Bangladeshi Americans

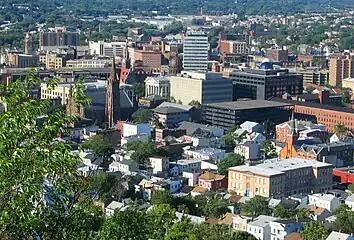
Paterson, New Jersey, in the New York City area, is home to the second largest Bangladeshi American population, after New York City.

Paterson, New Jersey, in the New York City area, is home to a significant and growing Bangladeshi American community. Many Bangladeshi grocery stores and clothing stores operate in the emerging Little Bangladesh on Union Avenue and on nearby streets in Paterson, as well as a branch of a subsidiary of Sonali Bank, the largest state-owned financial institution in Bangladesh. The Masjid Al-Ferdous mosque is also located on Union Avenue. Mohammed Akhtaruzzaman was ultimately certified as the winner of the 2012 City Council election in the Second Ward, making him northern New Jersey's first Bangladeshi-American elected official. The current Second Ward Councilman is Bangladeshi Shahin Khalique, who defeated Akhtaruzzaman in 2016 as well as in 2020. Khalique has largely stimulated growth and advancement of the Bengali community in Paterson.